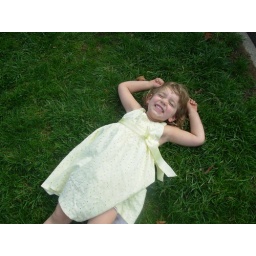
Cassandra being Cassandra....getting dirty in a pretty dress